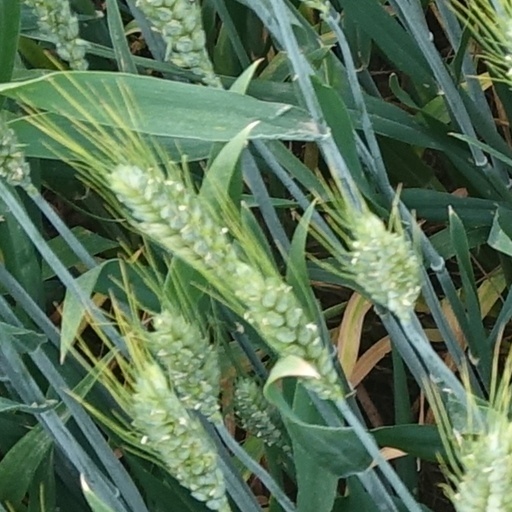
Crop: wheat